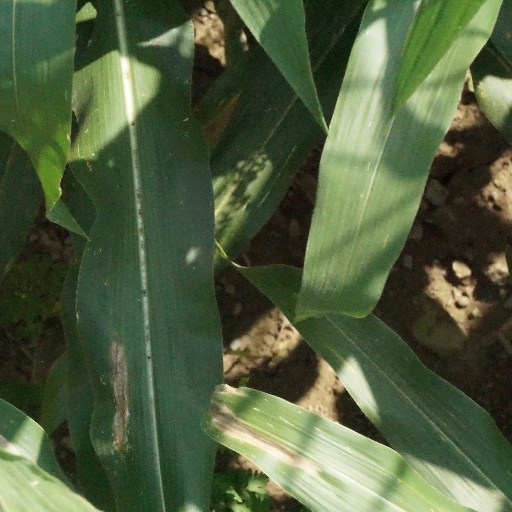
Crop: maize; corn